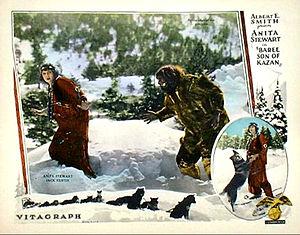
Jack Curtis est un acteur américain, né le 28 mai 1880 à San Francisco, et mort le 16 mars 1956 à Hollywood